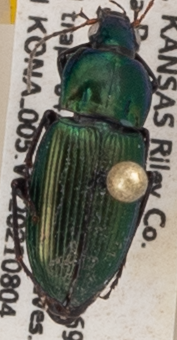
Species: Poecilus chalcites
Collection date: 2021-08-04
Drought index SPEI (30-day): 0.988
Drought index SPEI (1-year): -0.32
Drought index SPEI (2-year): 0.782